Petr Kien

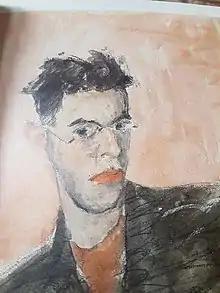
Self-portrait by Peter Kien

Peter Kien (1 January 1919 – October 1944) was a Jewish artist and poet. He was active at the Theresienstadt concentration camp.